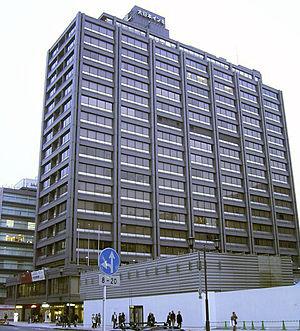
DIC Corporation est une entreprise chimique japonaise, spécialisée dans le développement, la fabrication et la vente d'encres, de pigments, de polymères, de plastiques spécialisés et de composés biochimiques.